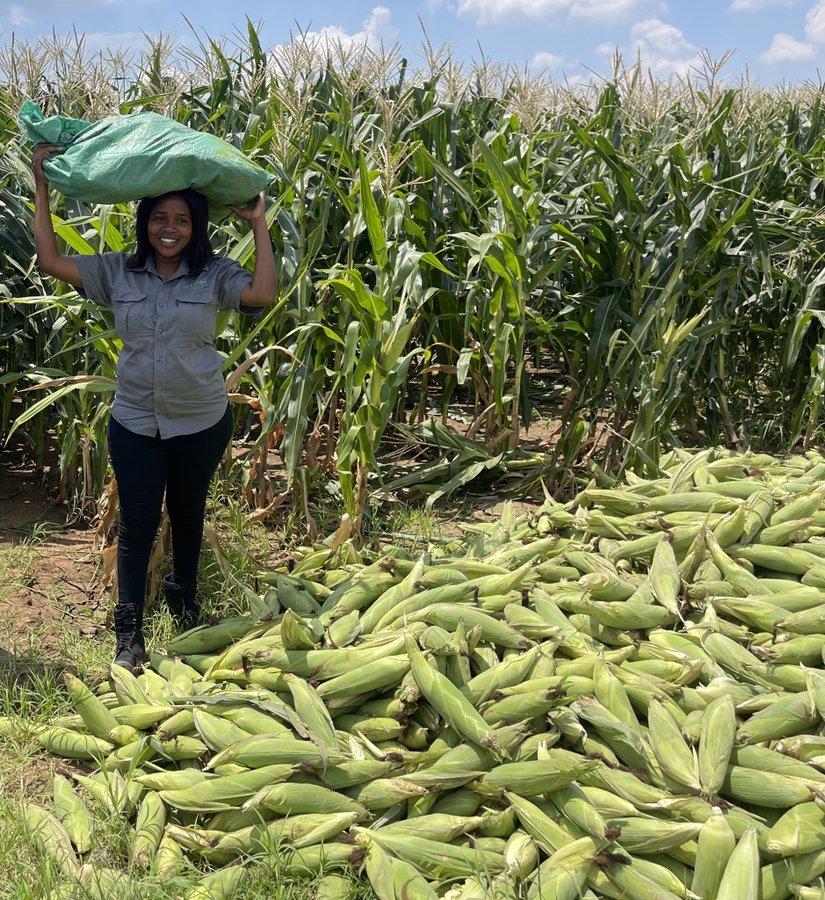
Mwanamke mmoja mkulima amebeba gunia lililo na mahindi, huku pembeni yake kukiwa na mahindi mengi ambayo hayajatolewa maganda, na nyuma yake kuna shamba kubwa lenye mimea hiyo ya mahindi. Mahindi haya yapo tayari kupelekwa sokoni kwa ajili ya kuuzwa.